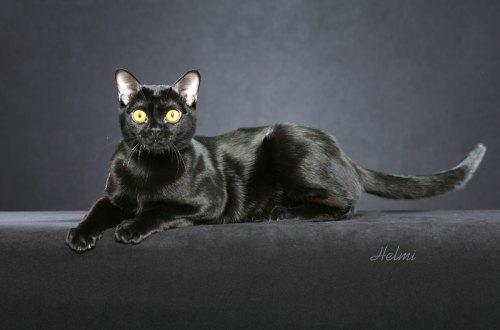
Breed: Bombay